Mülheim-Heißen–Oberhausen-Osterfeld Nord railway

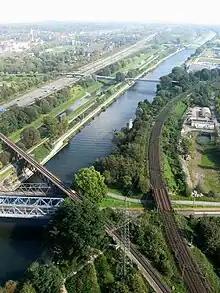
The Heißen–Osterfeld Nord line once joined the Duisburg–Bottrop Nord line here (to the left) with the Duisburg–Bottrop Süd line (to the right) on its own bridge (Rhine-Herne Canal, Emscher). At a triangular junction there was a connection to the "Gutehoffnungshütte" works; the bridge piers are visible in the center.

During the Second World War, on 27 March 1945 the bridges over the Emscher and the Rhine-Herne Canal were blown up and passenger services were abandoned on the entire line. The footings of the bridges over the Rhine–Herne Canal are still visible.